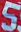
Number: 5